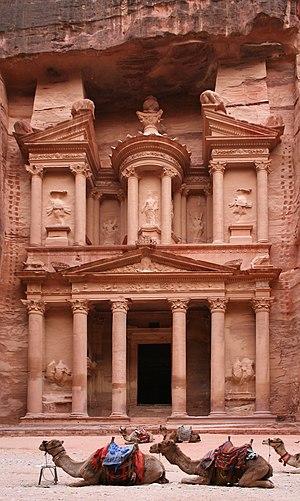
Khazneh, à Pétra, en Jordanie. العربية: صورة للخزنة الأثرية في مدينة البتراء(المدينة الوردية-مدينة الأنباط) التي تقع في المملكة الأردنية الهاشمية، حيث تعتبر الخزنة أشهر معالم المدينة وأكثرها أهمية، وقد سميت بهذا الإسم بسبب إعتقاد البدو المحليين بأن الجرة الموجودة في واجهة الخزنة كانت تحتوي على كنز، ولكن هناك بعض المصادر لتي تشير بأن الخزنة كانت عبارة عن ضريح ملكي.